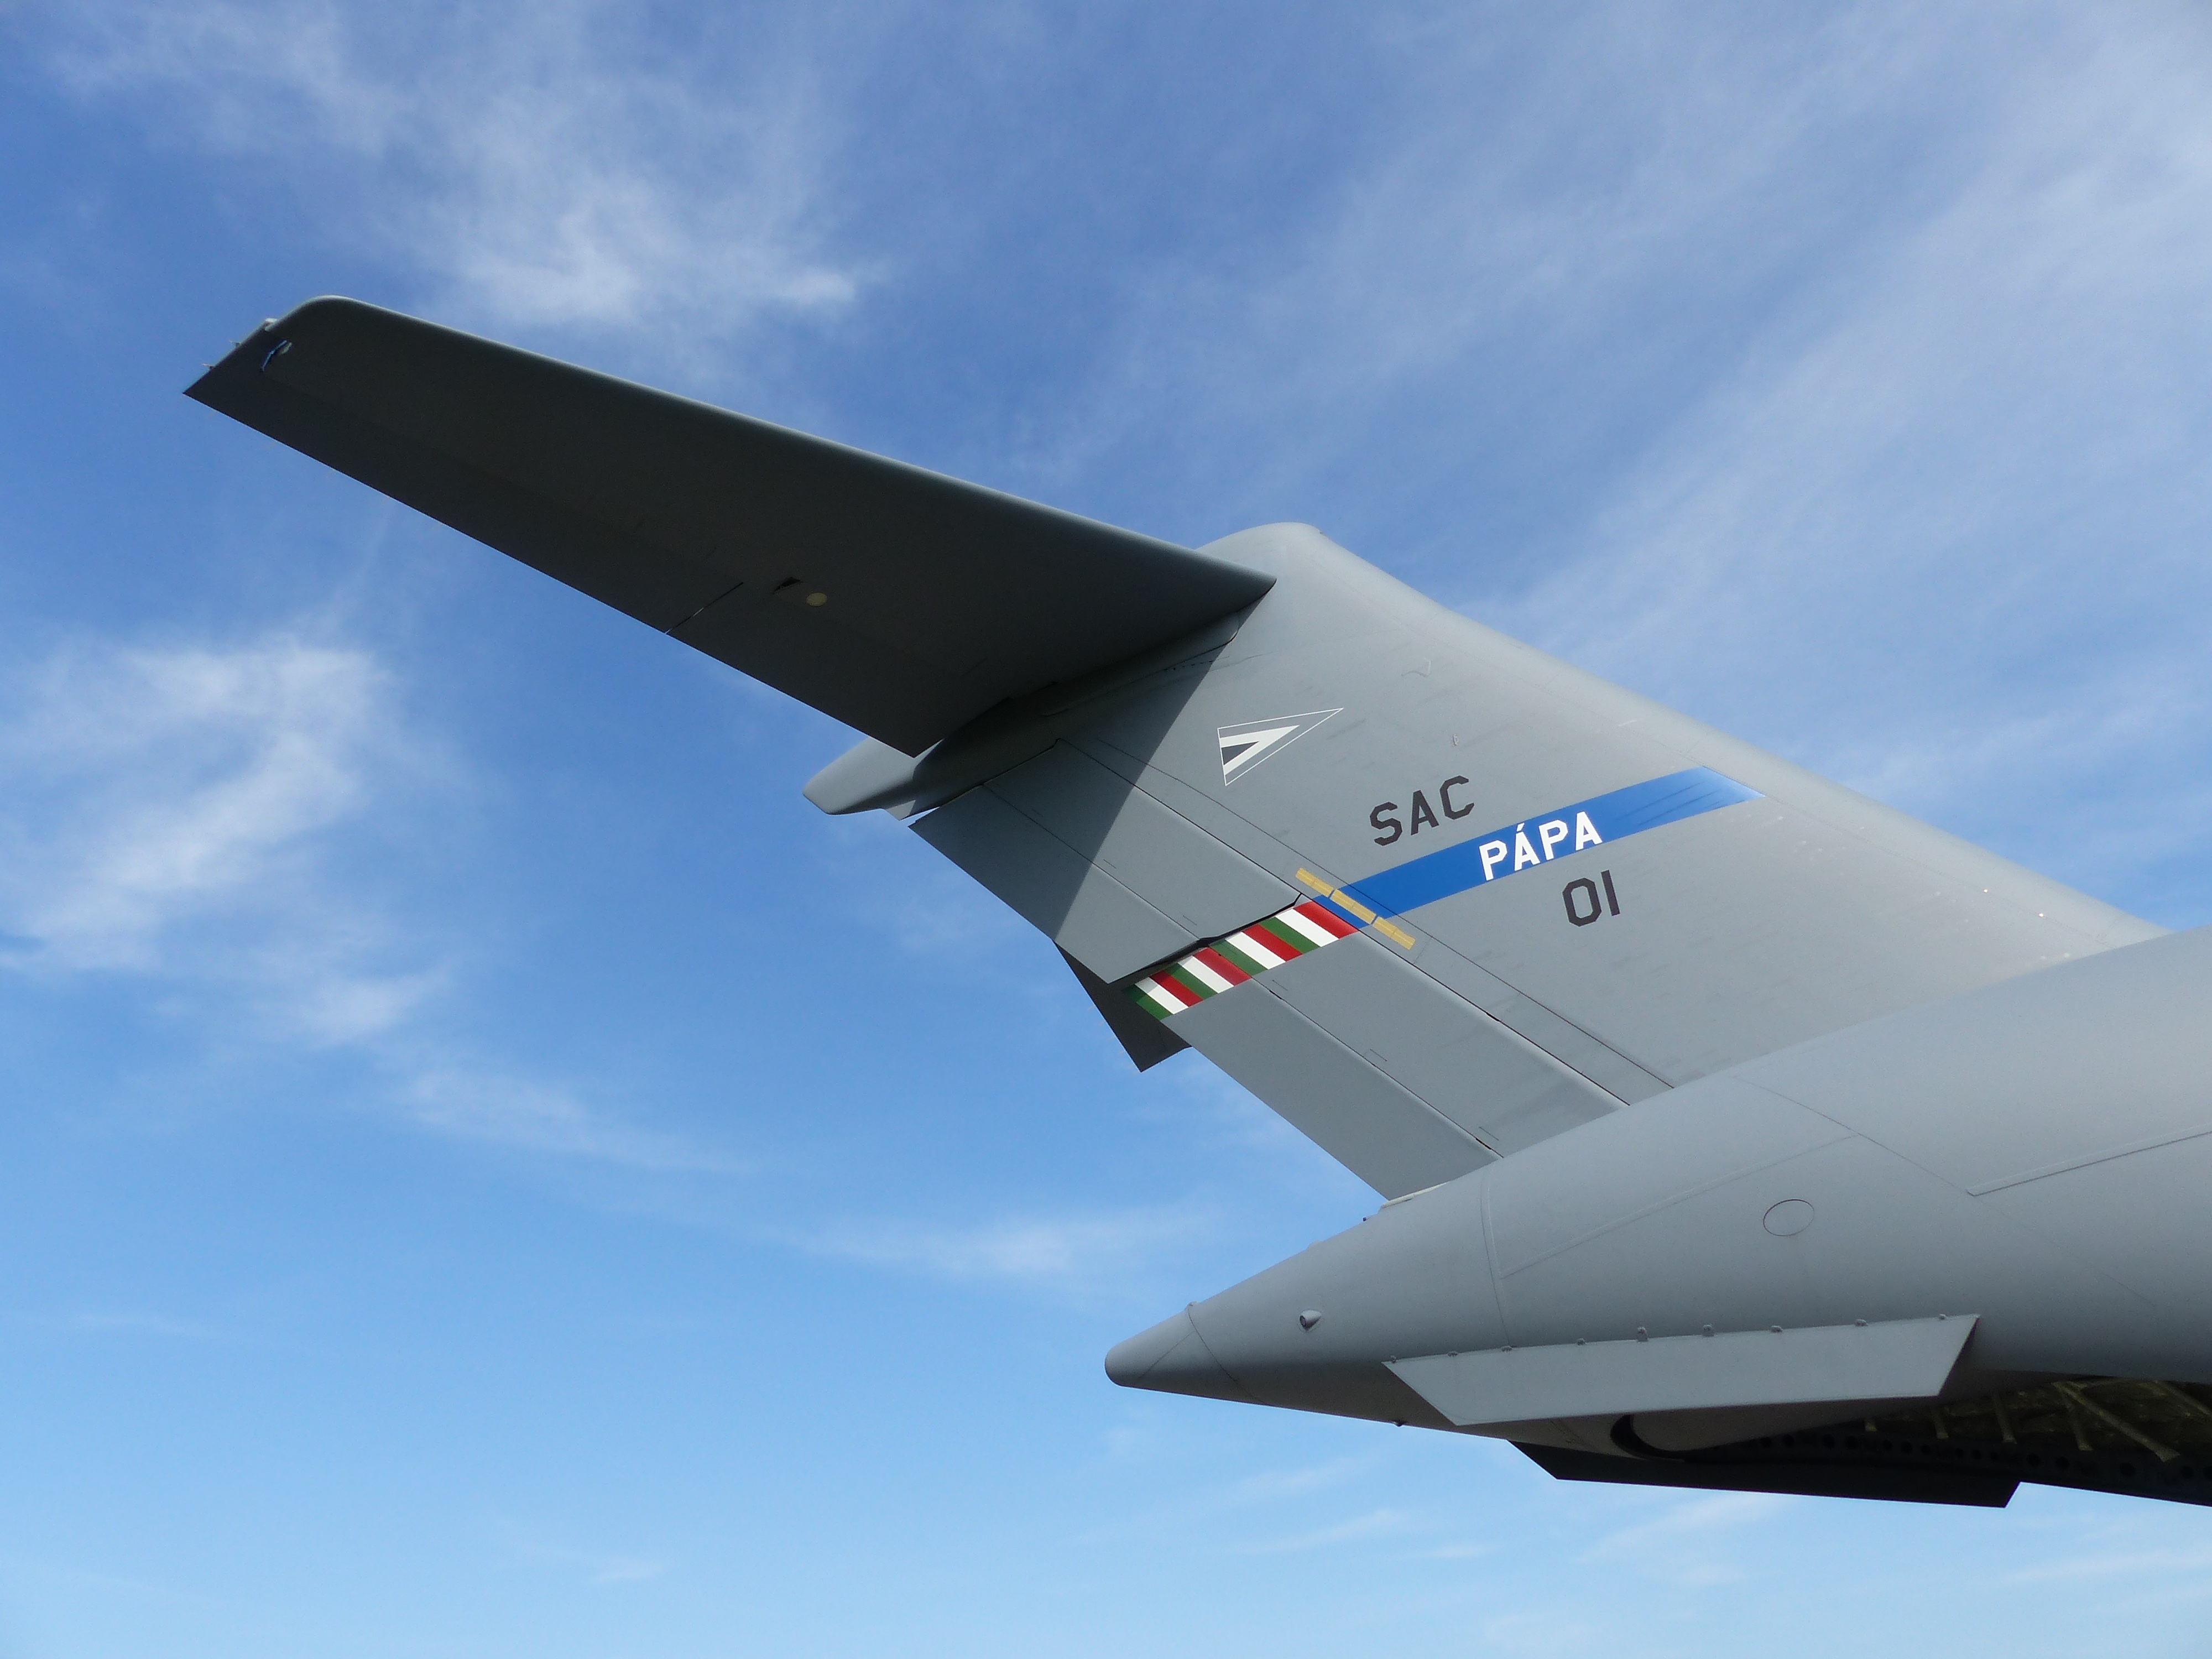
wing, cloud, sky, summer, airplane, aircraft, vehicle, airline, aviation, display, airliner, air force, jet aircraft, fighter aircraft, military aircraft, atmosphere of earth, lockheed martin, caudal